Louisiade Archipelago

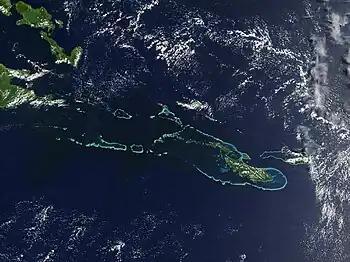
Moving westward from eastern end of the chain are the islands of Rossel and Vanatinai (Tagula). Misima Island, which harbors the largest village in the region, is obscured by a patch of clouds northeast of image center

The Louisiade Archipelago is a string of ten larger volcanic islands frequently fringed by coral reefs, and 90 smaller coral islands in Papua New Guinea.